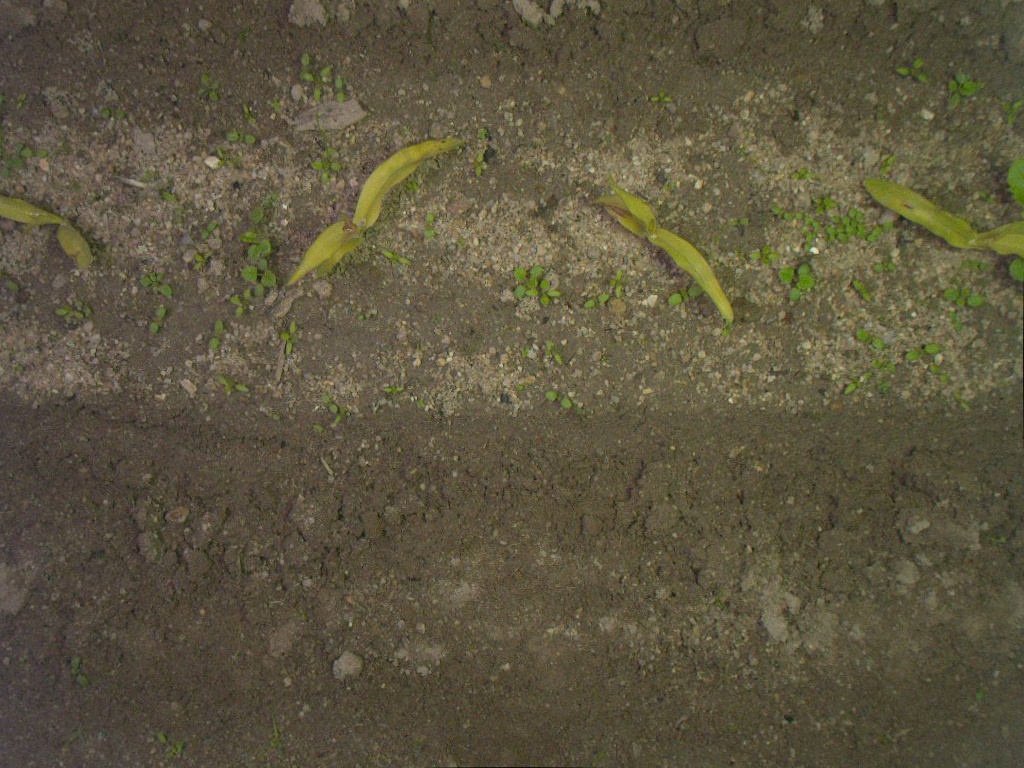
Crop: maize
Objects: stem_maize, stem_maize, stem_maize, stem_maize, maize, maize, maize, maize